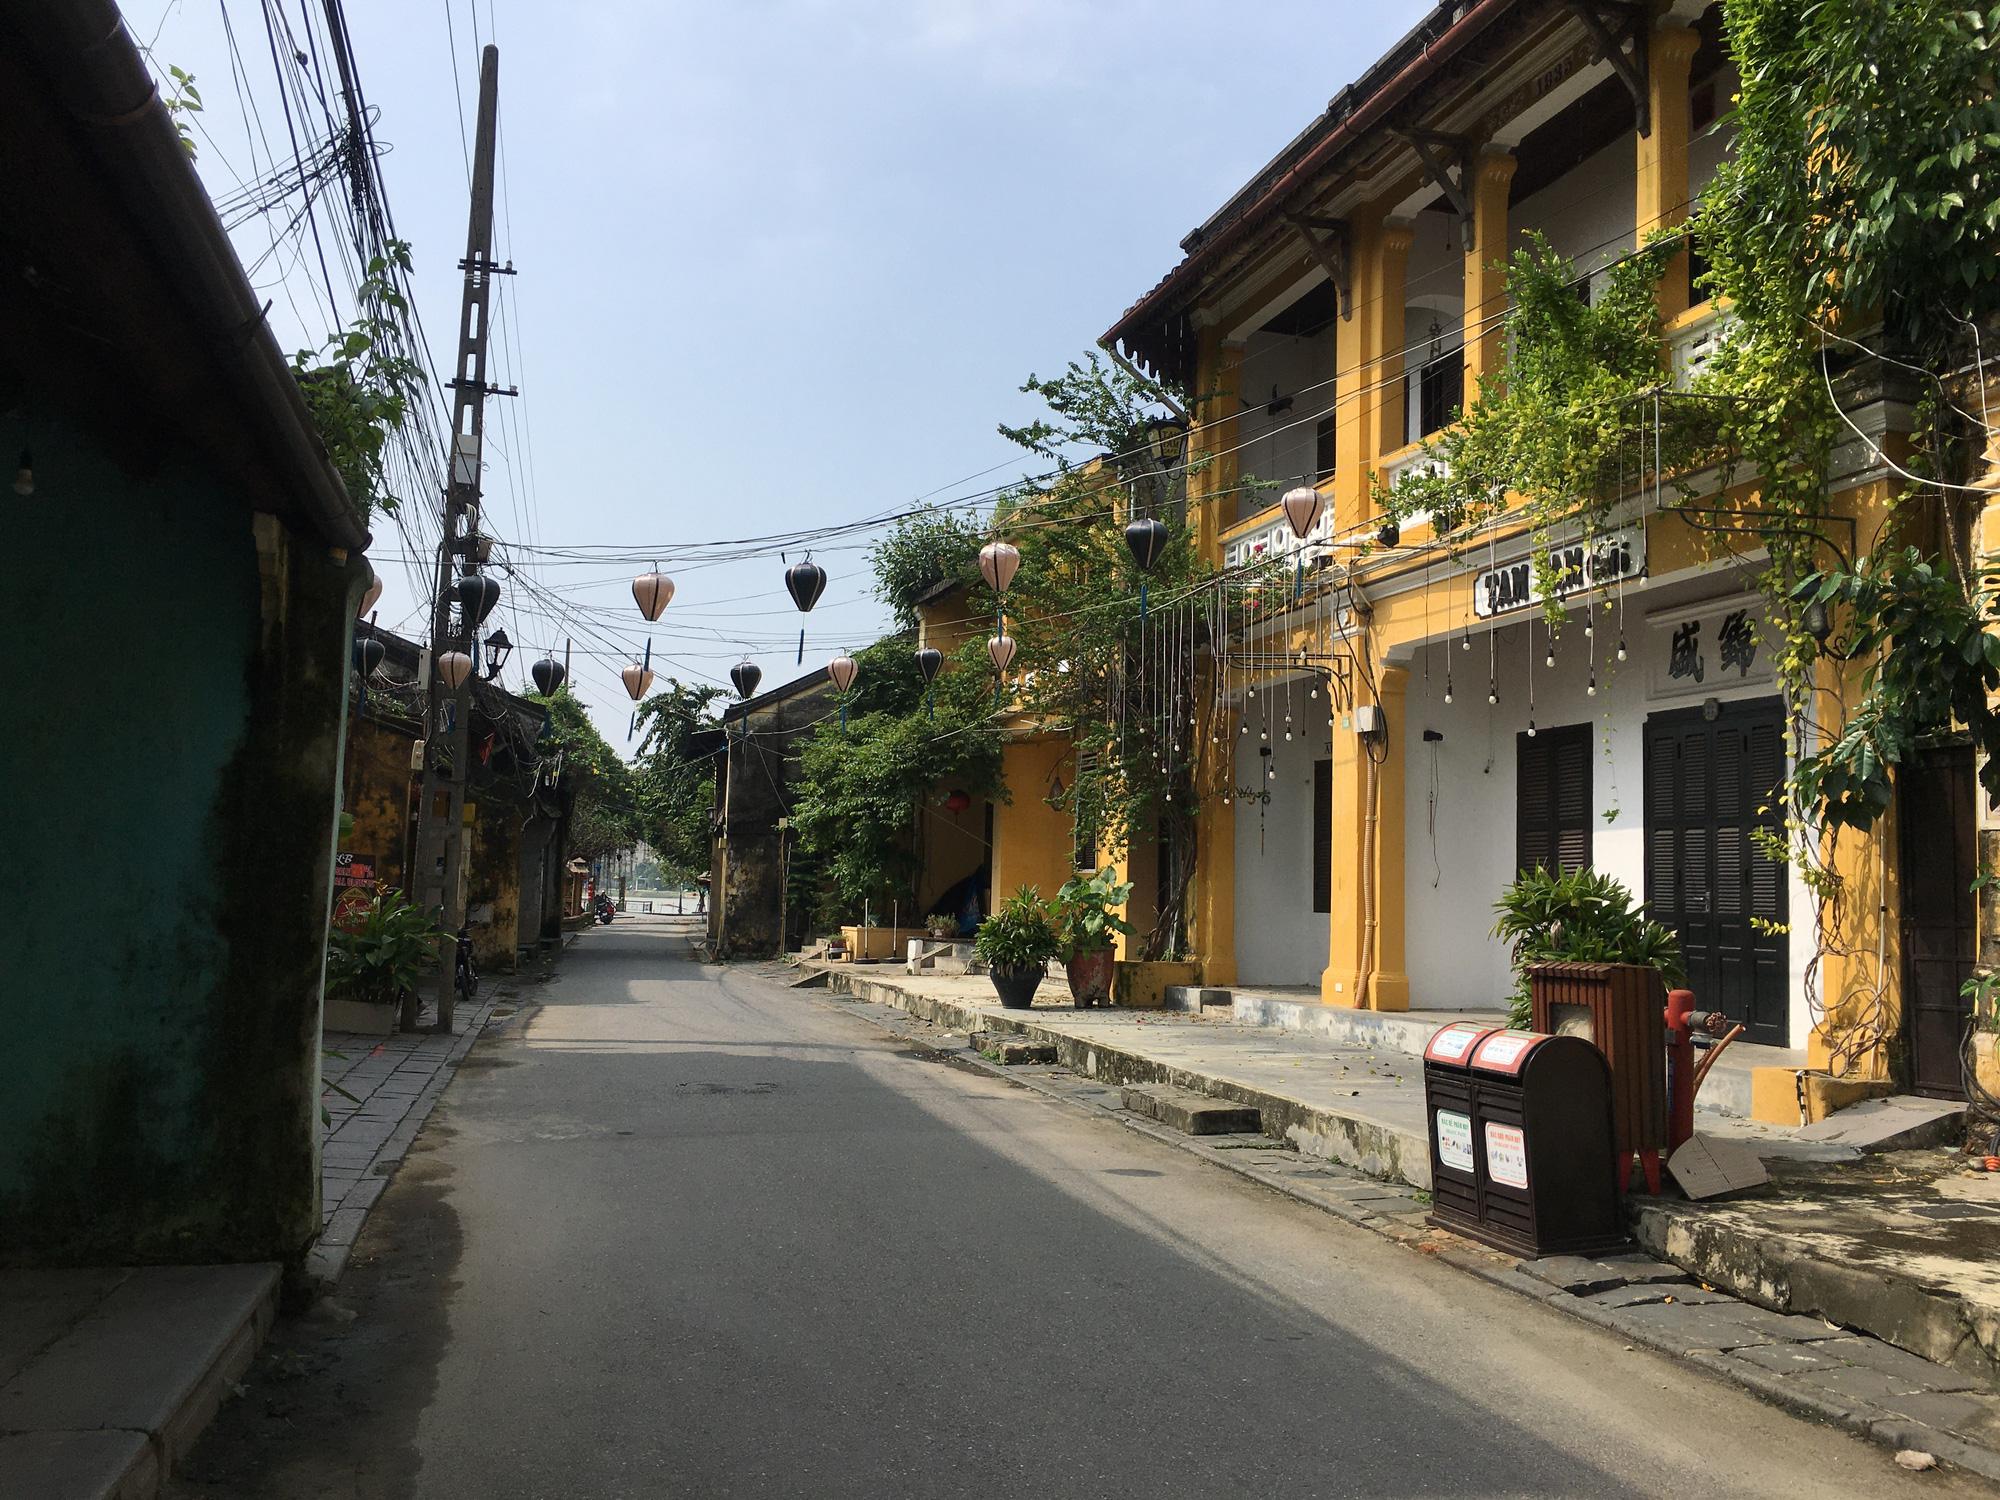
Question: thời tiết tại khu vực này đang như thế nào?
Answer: tại khu vực này trời đang nắng